Microscopic scale

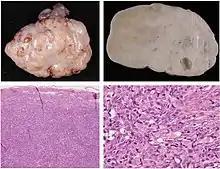
A sample can be cross-sectioned from these ovary Krukenberg tumours to microscopically observe their histopathological appearance. Under the different magnification levels, a microscope can zoom in on the invasive proliferation of signet-ring cells with a desmoplastic stroma.

In medicine, diagnoses can be made with the assistance of microscopic observation of patient biopsies, such as cancer cells. Pathology and cytology reports include a microscopic description, which consists of analyses performed using microscopes, histochemical stains or flow cytometry. These methods can determine the structure of the diseased tissue and the severity of the disease, and early detection is possible through identification of microscopic indications of illness.